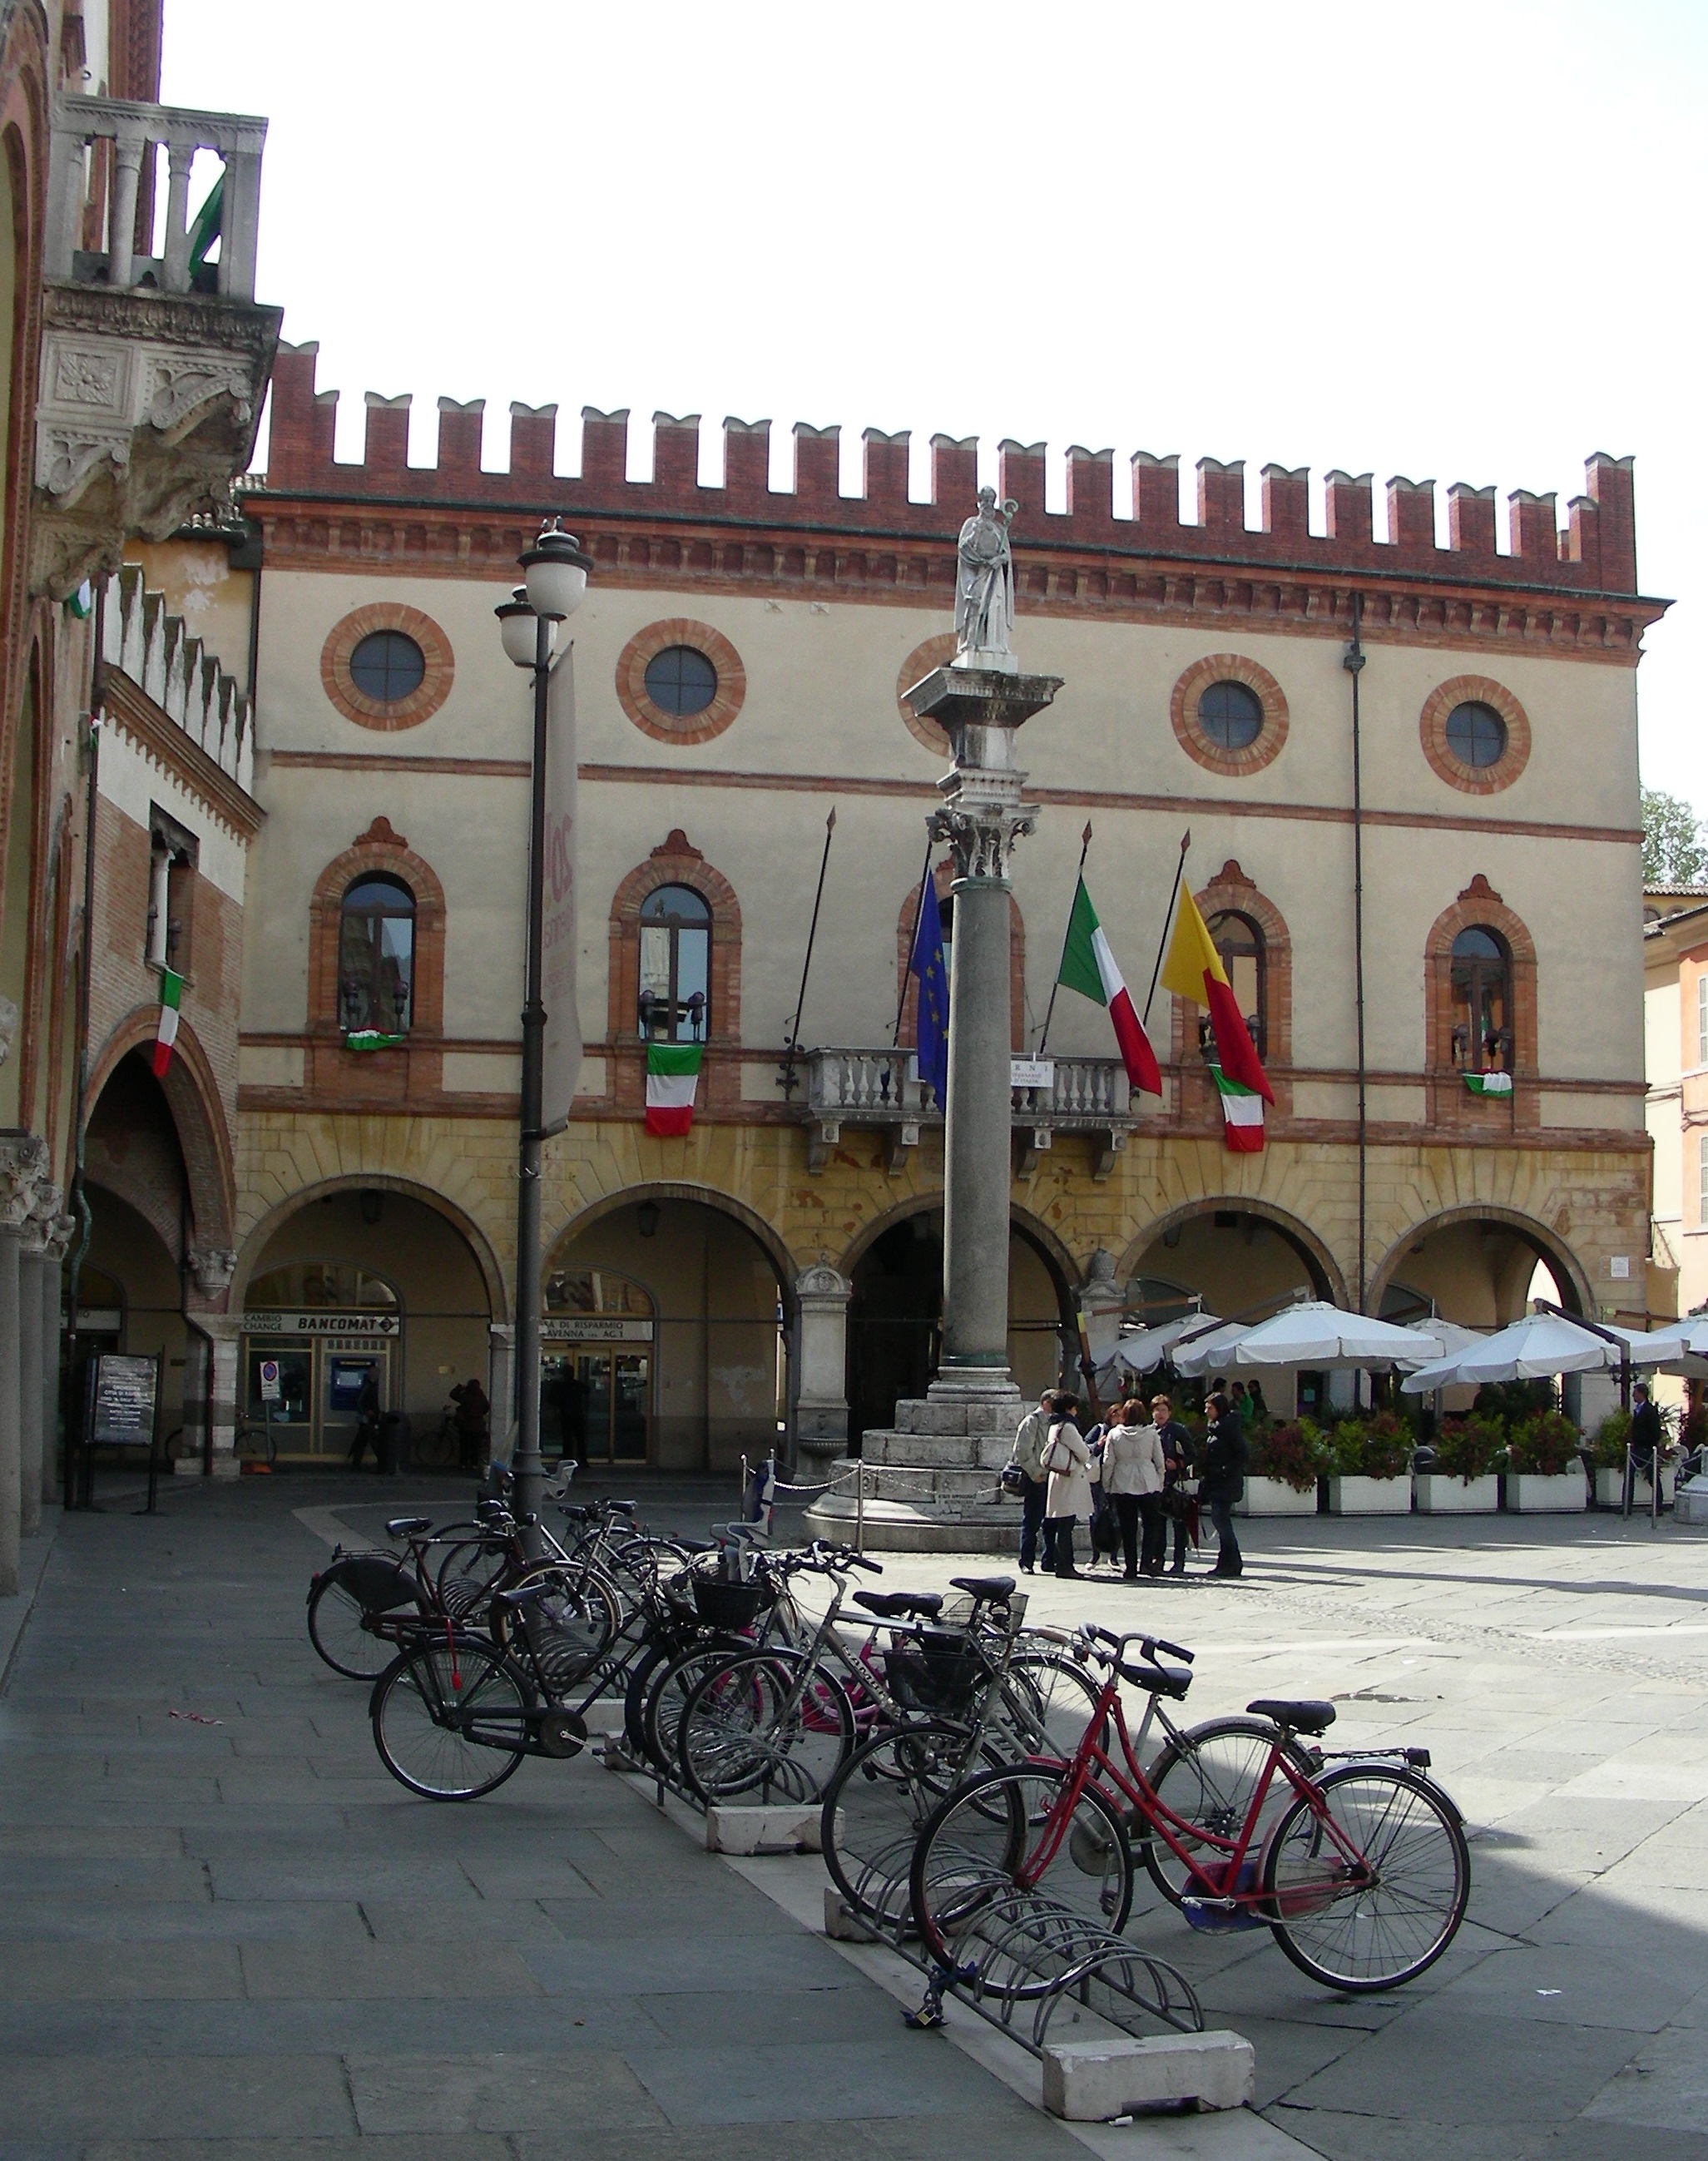
town, bicycle, vehicle, plaza, tourism, town square, piazza, ravenna, town hall, tours, piazza del popolo